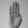
ASL letter: B